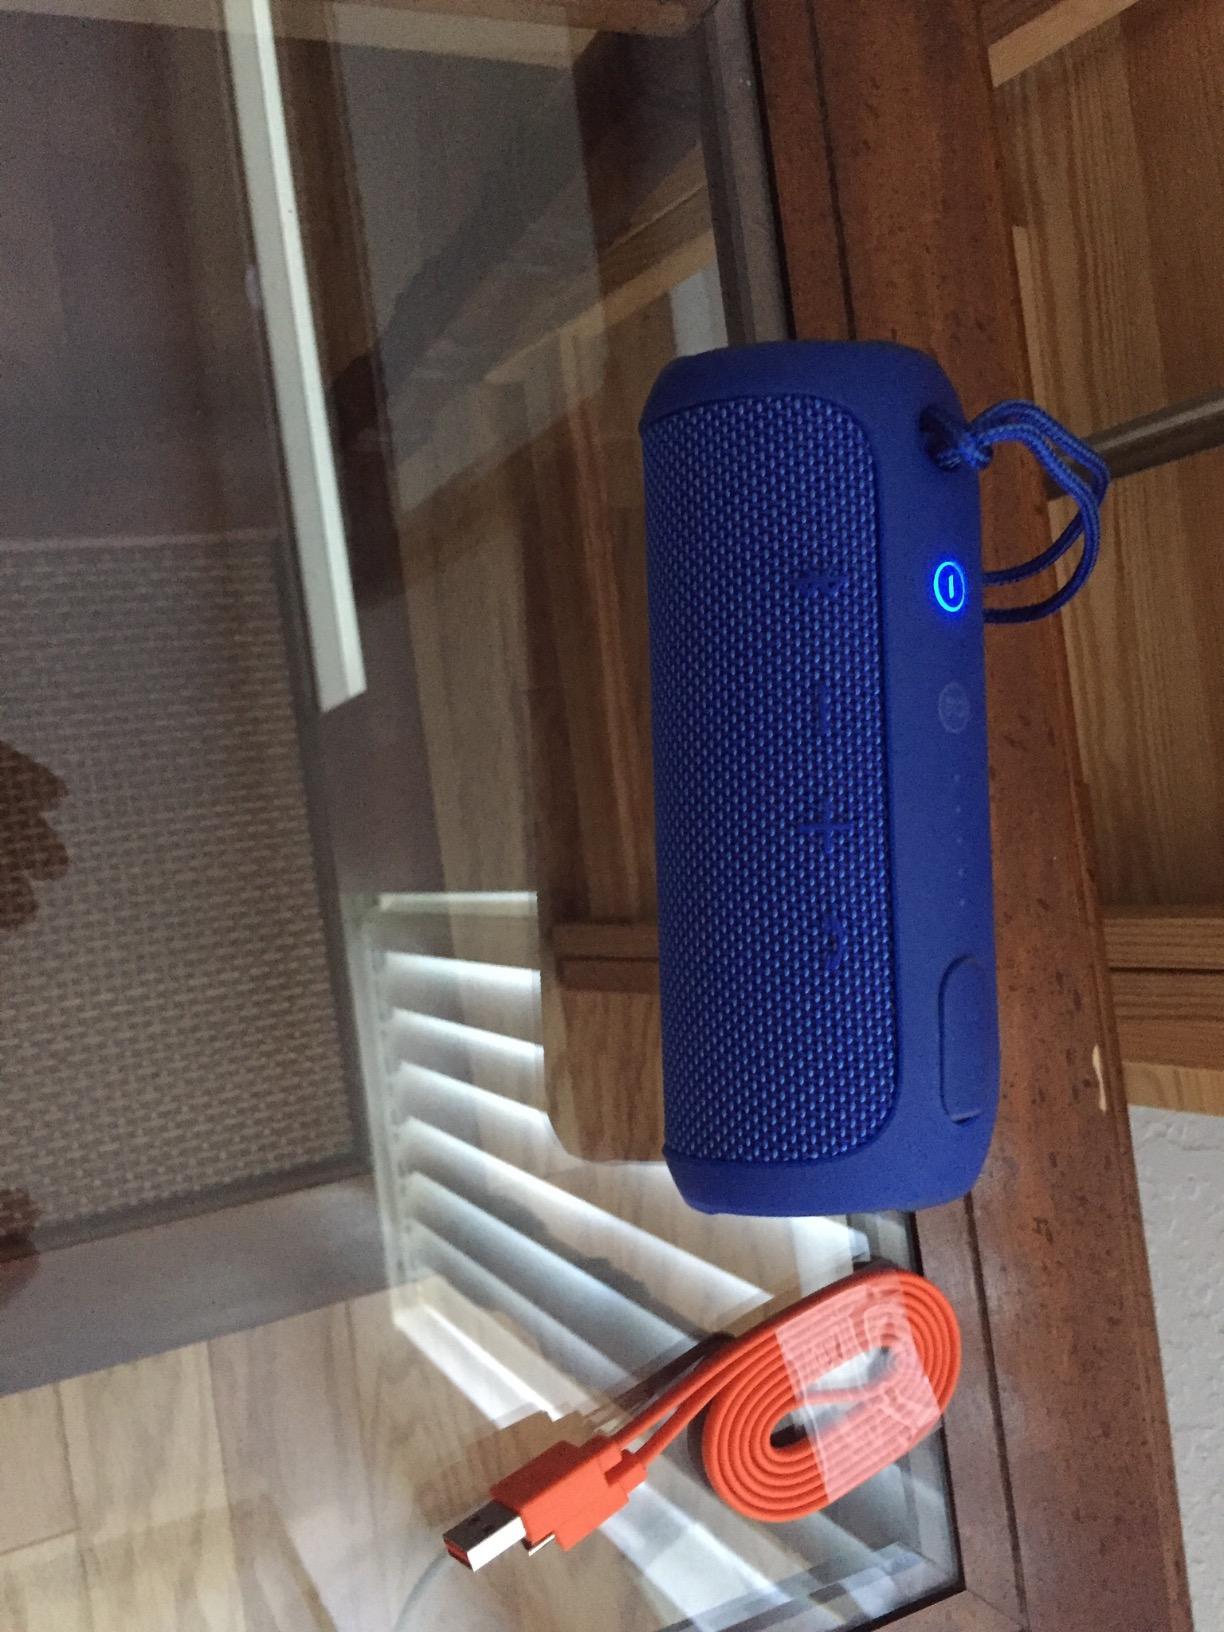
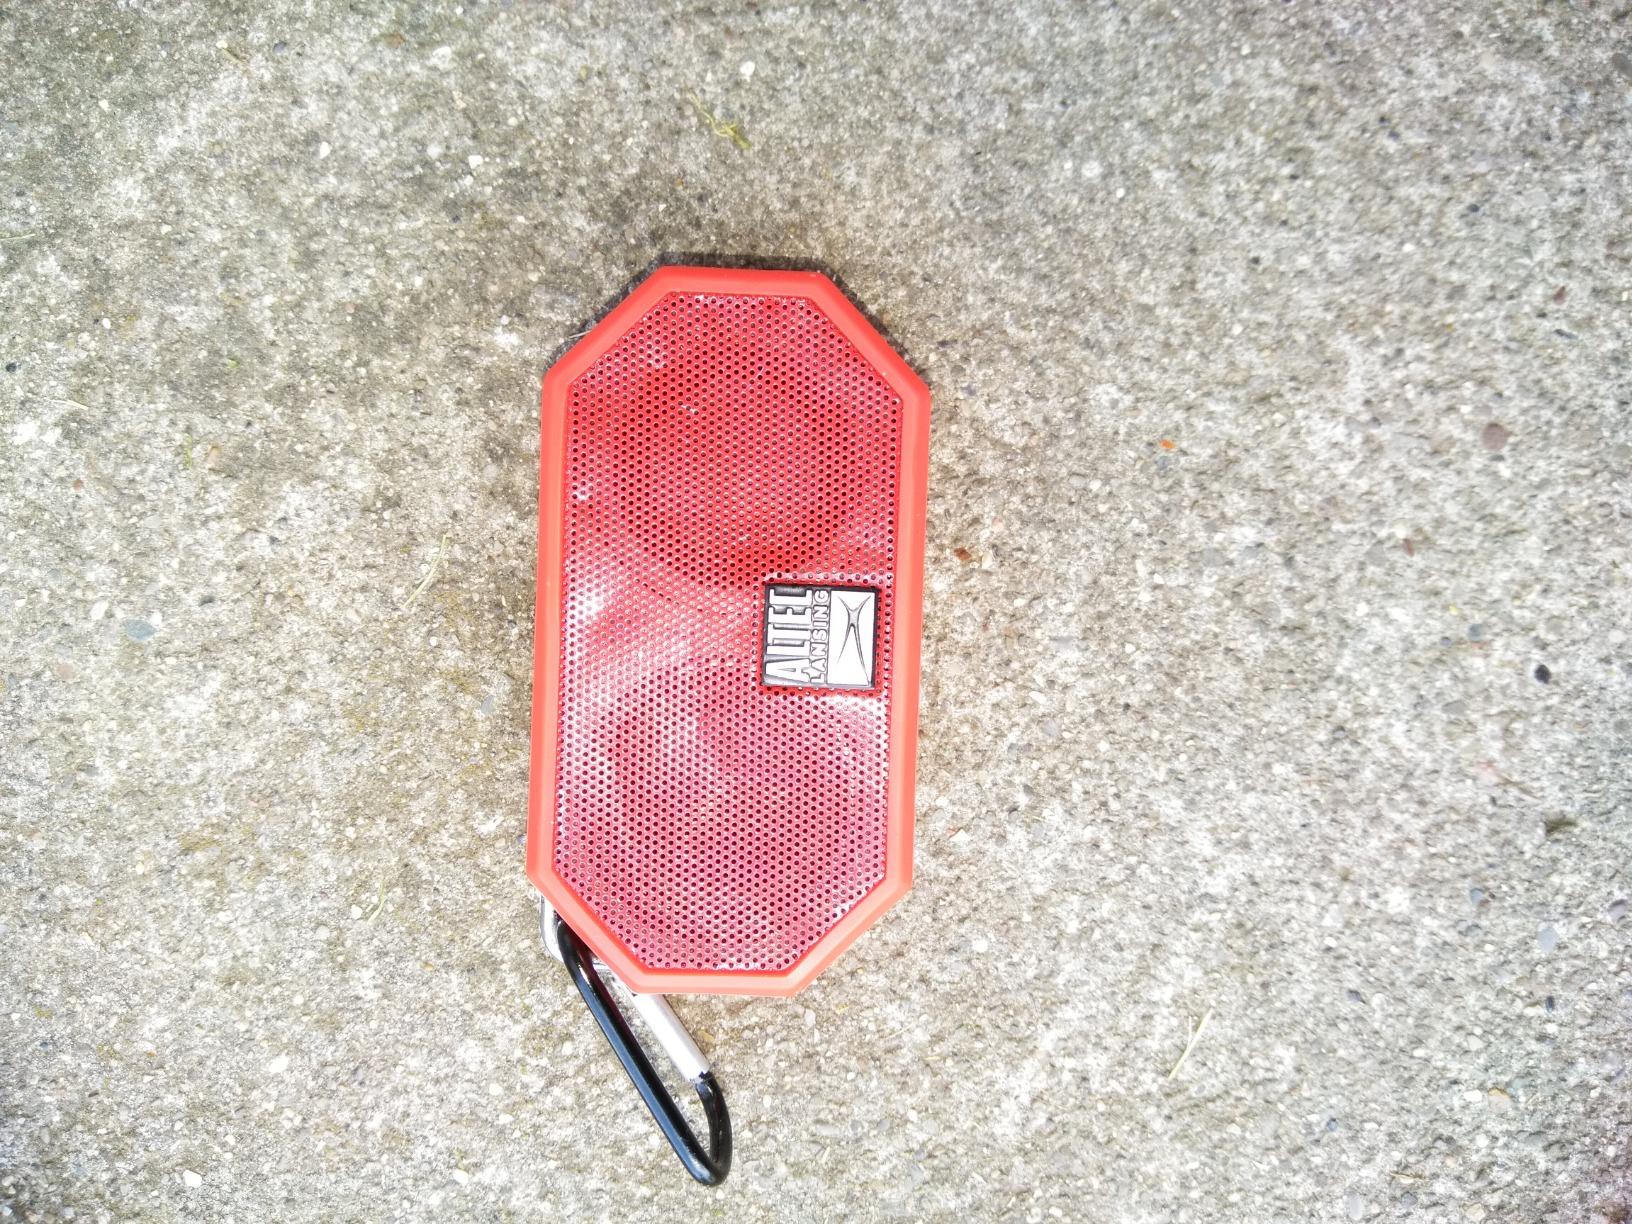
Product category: speaker
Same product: no